List of threatened fauna of Michigan

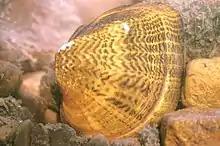
A brown striped mussel shell surrounded by rocks

There are 28 species and subspecies of threatened freshwater mussels in Michigan. Of these, 9 are species of special concern, 6 are listed as threatened and 13 are endangered. Six are also federally listed as endangered.